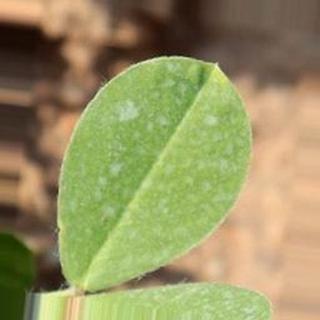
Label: healthy_groundnut